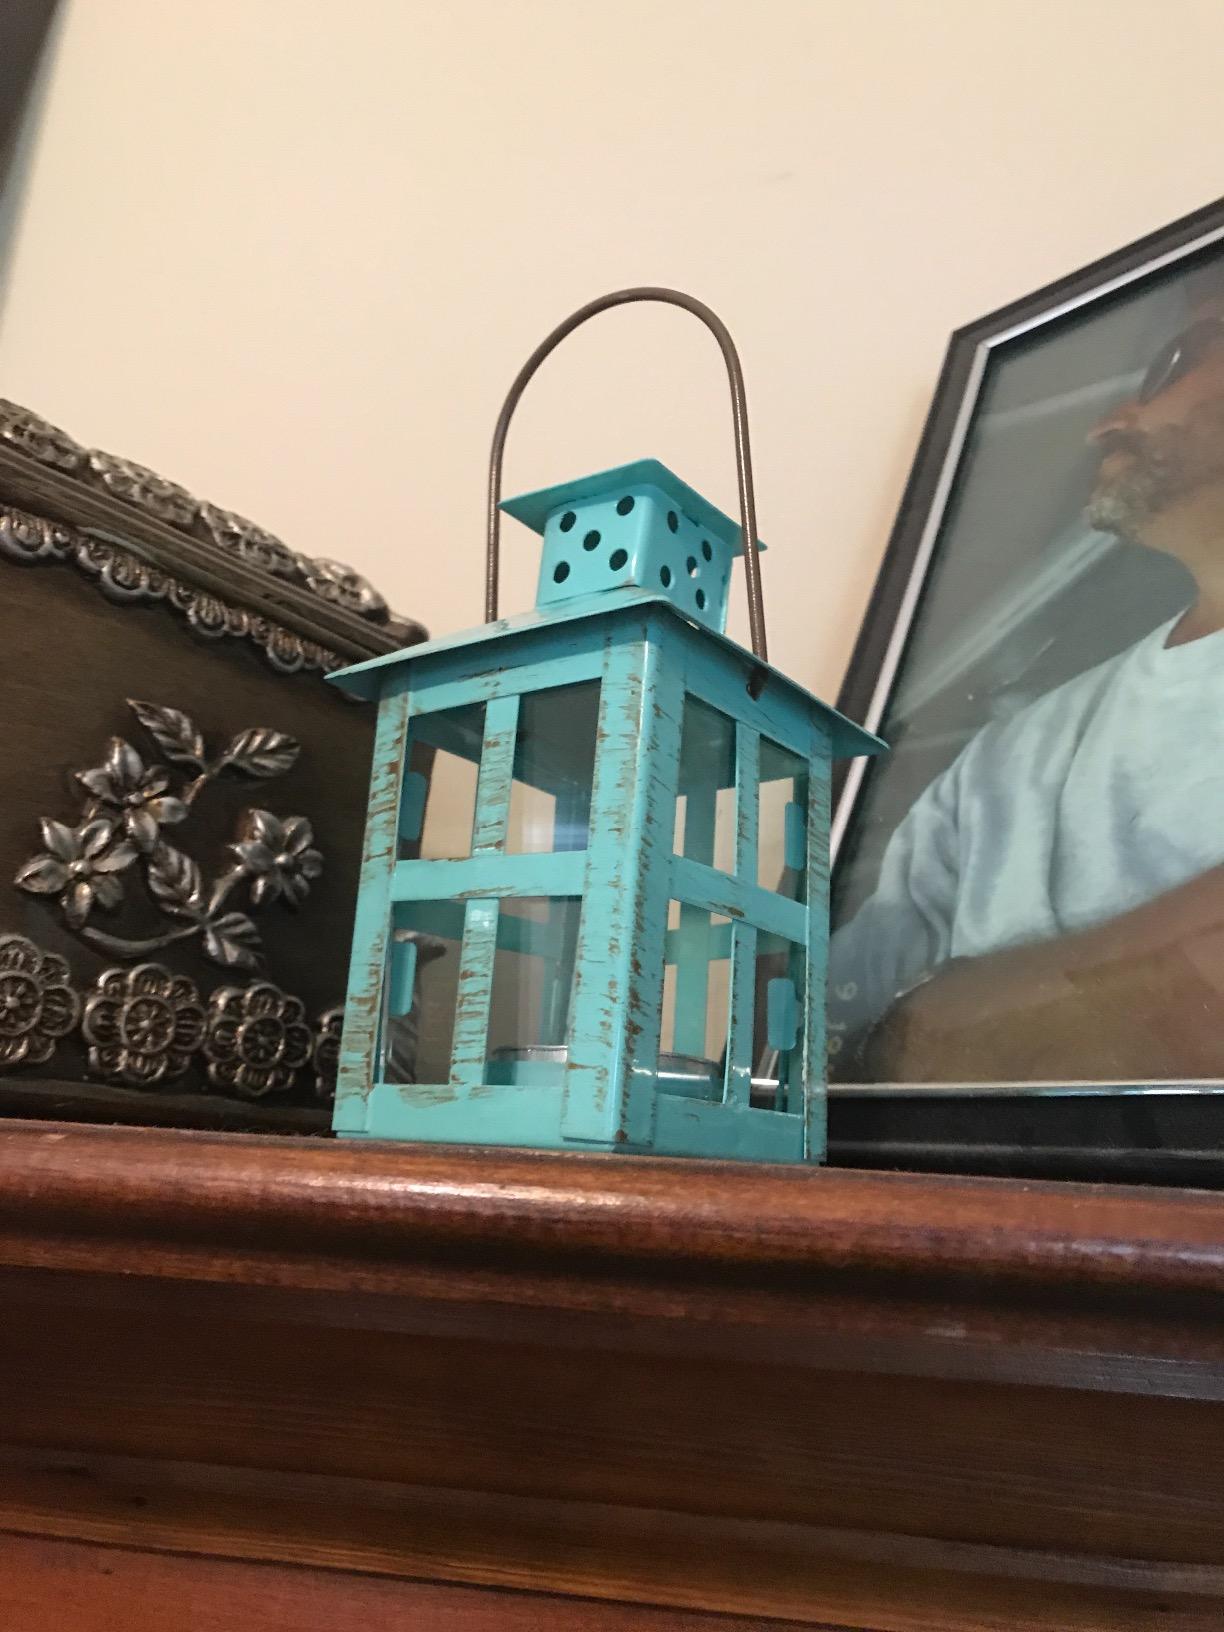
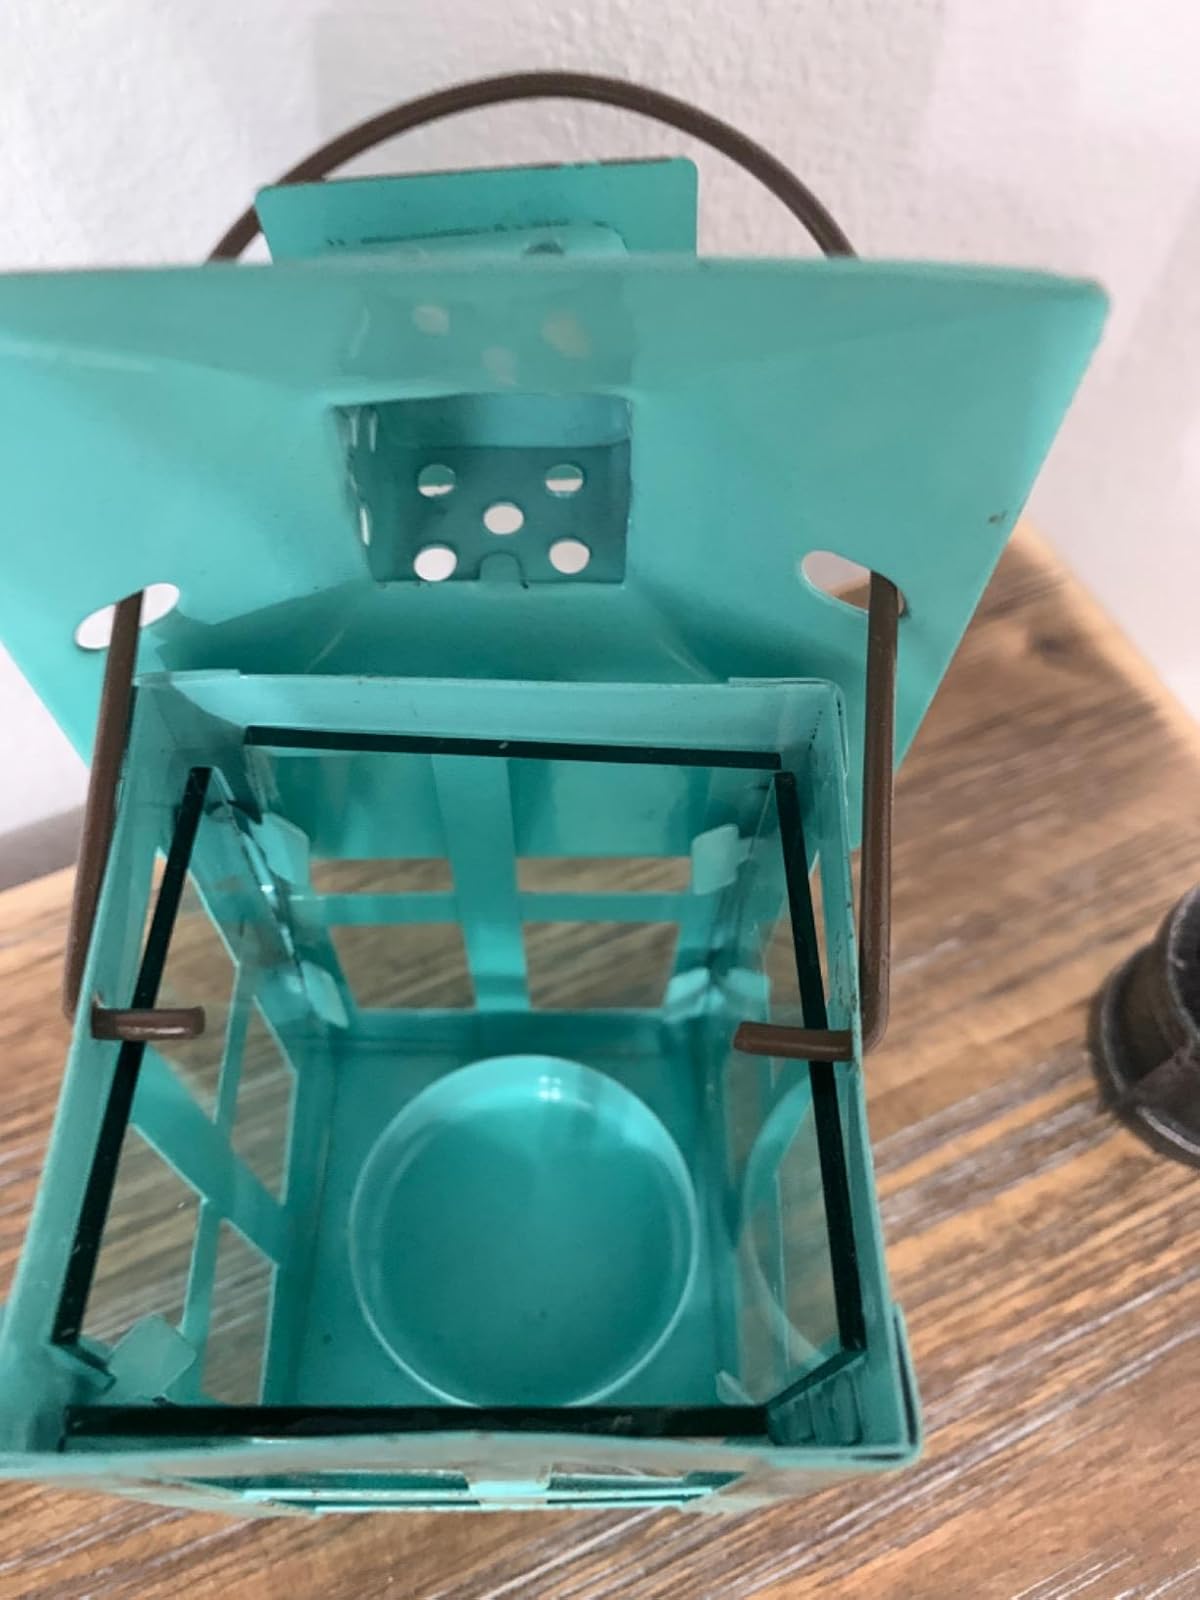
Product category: lantern
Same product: yes